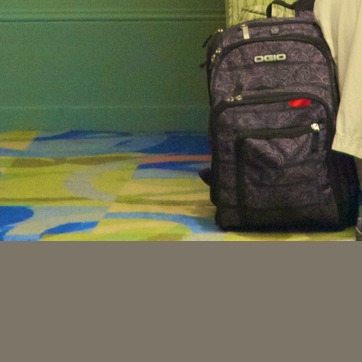
Material: carpet